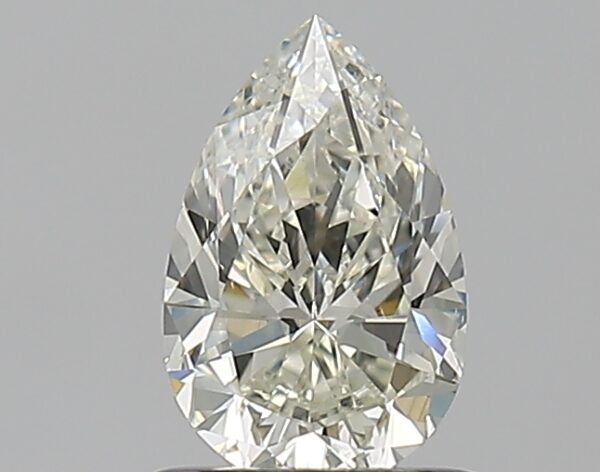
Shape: pear
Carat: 0.73
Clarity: SI1
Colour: K
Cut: EX
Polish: EX
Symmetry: VG
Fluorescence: M
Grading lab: GIA
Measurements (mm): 7.68 x 4.94 x 3.15